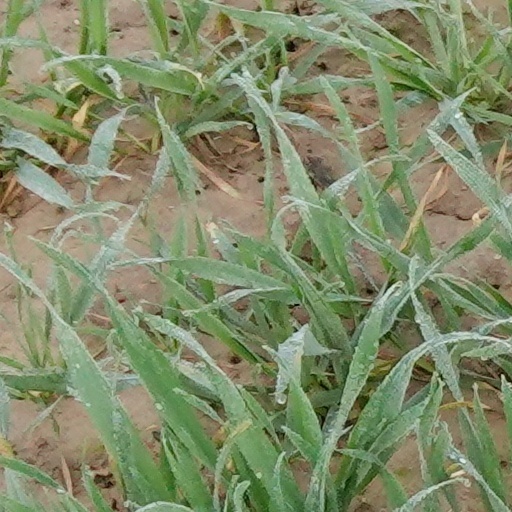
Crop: wheat